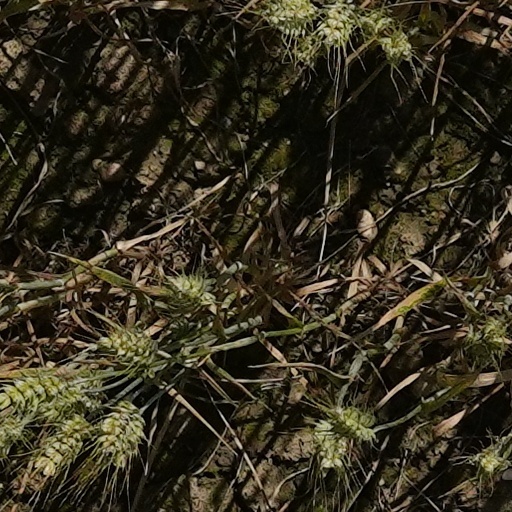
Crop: wheat